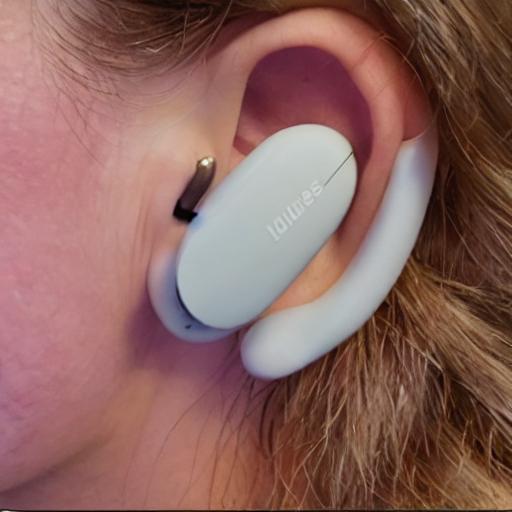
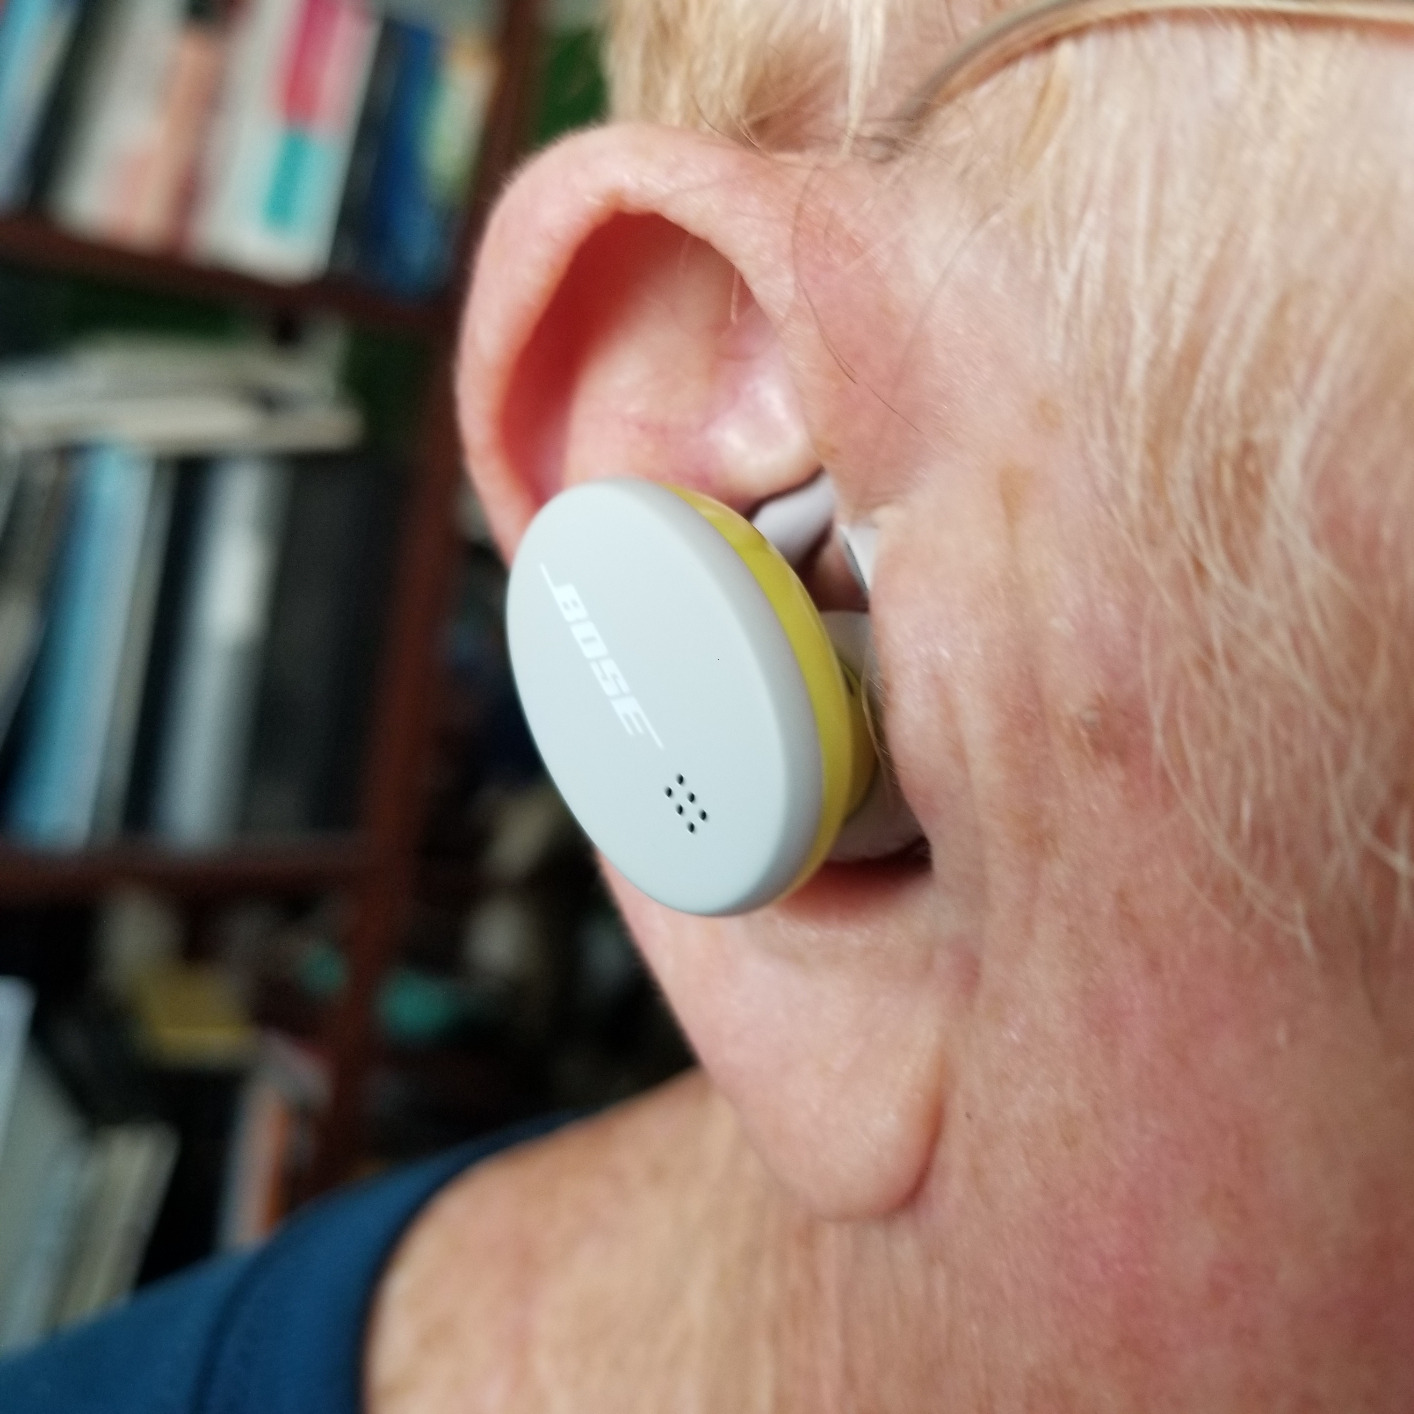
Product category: earbuds
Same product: no